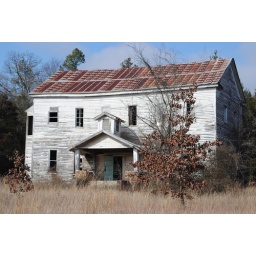
The abandoned schoolhouse near Bates, Oklahoma. The building is crumbling rapidly, and the roof is sagging.